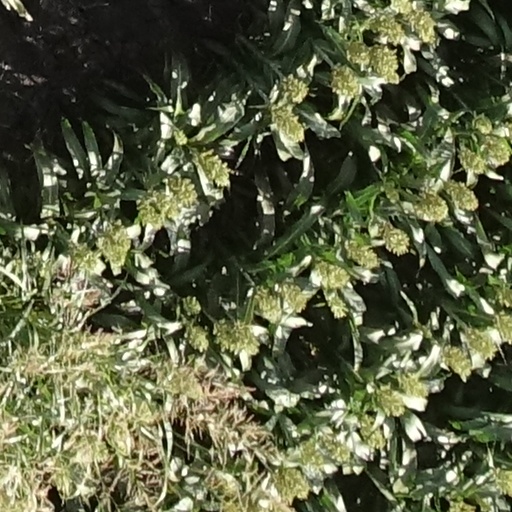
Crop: sorghum